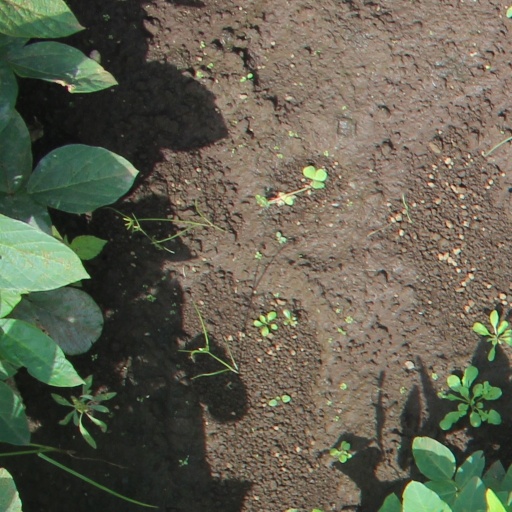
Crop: soybean